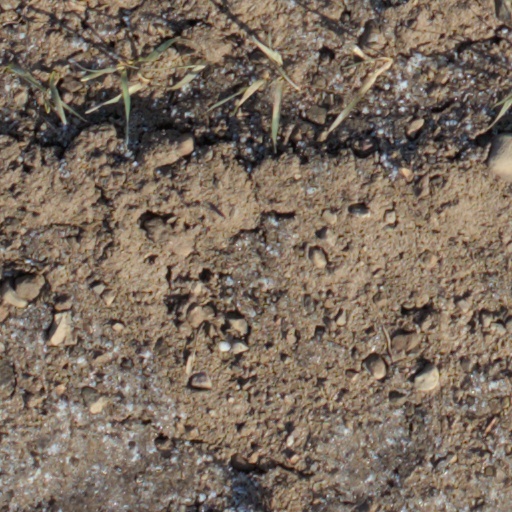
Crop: wheat